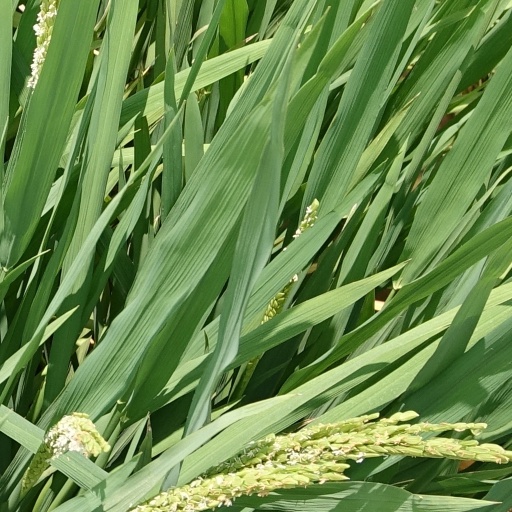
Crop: rice